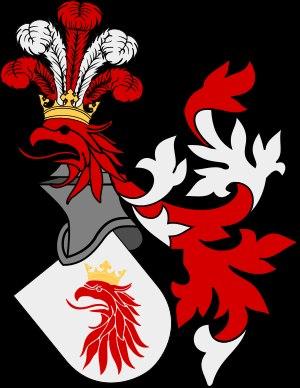
Malmö ou plus traditionnellement Malmoe est une ville à l'extrême sud de la Suède.